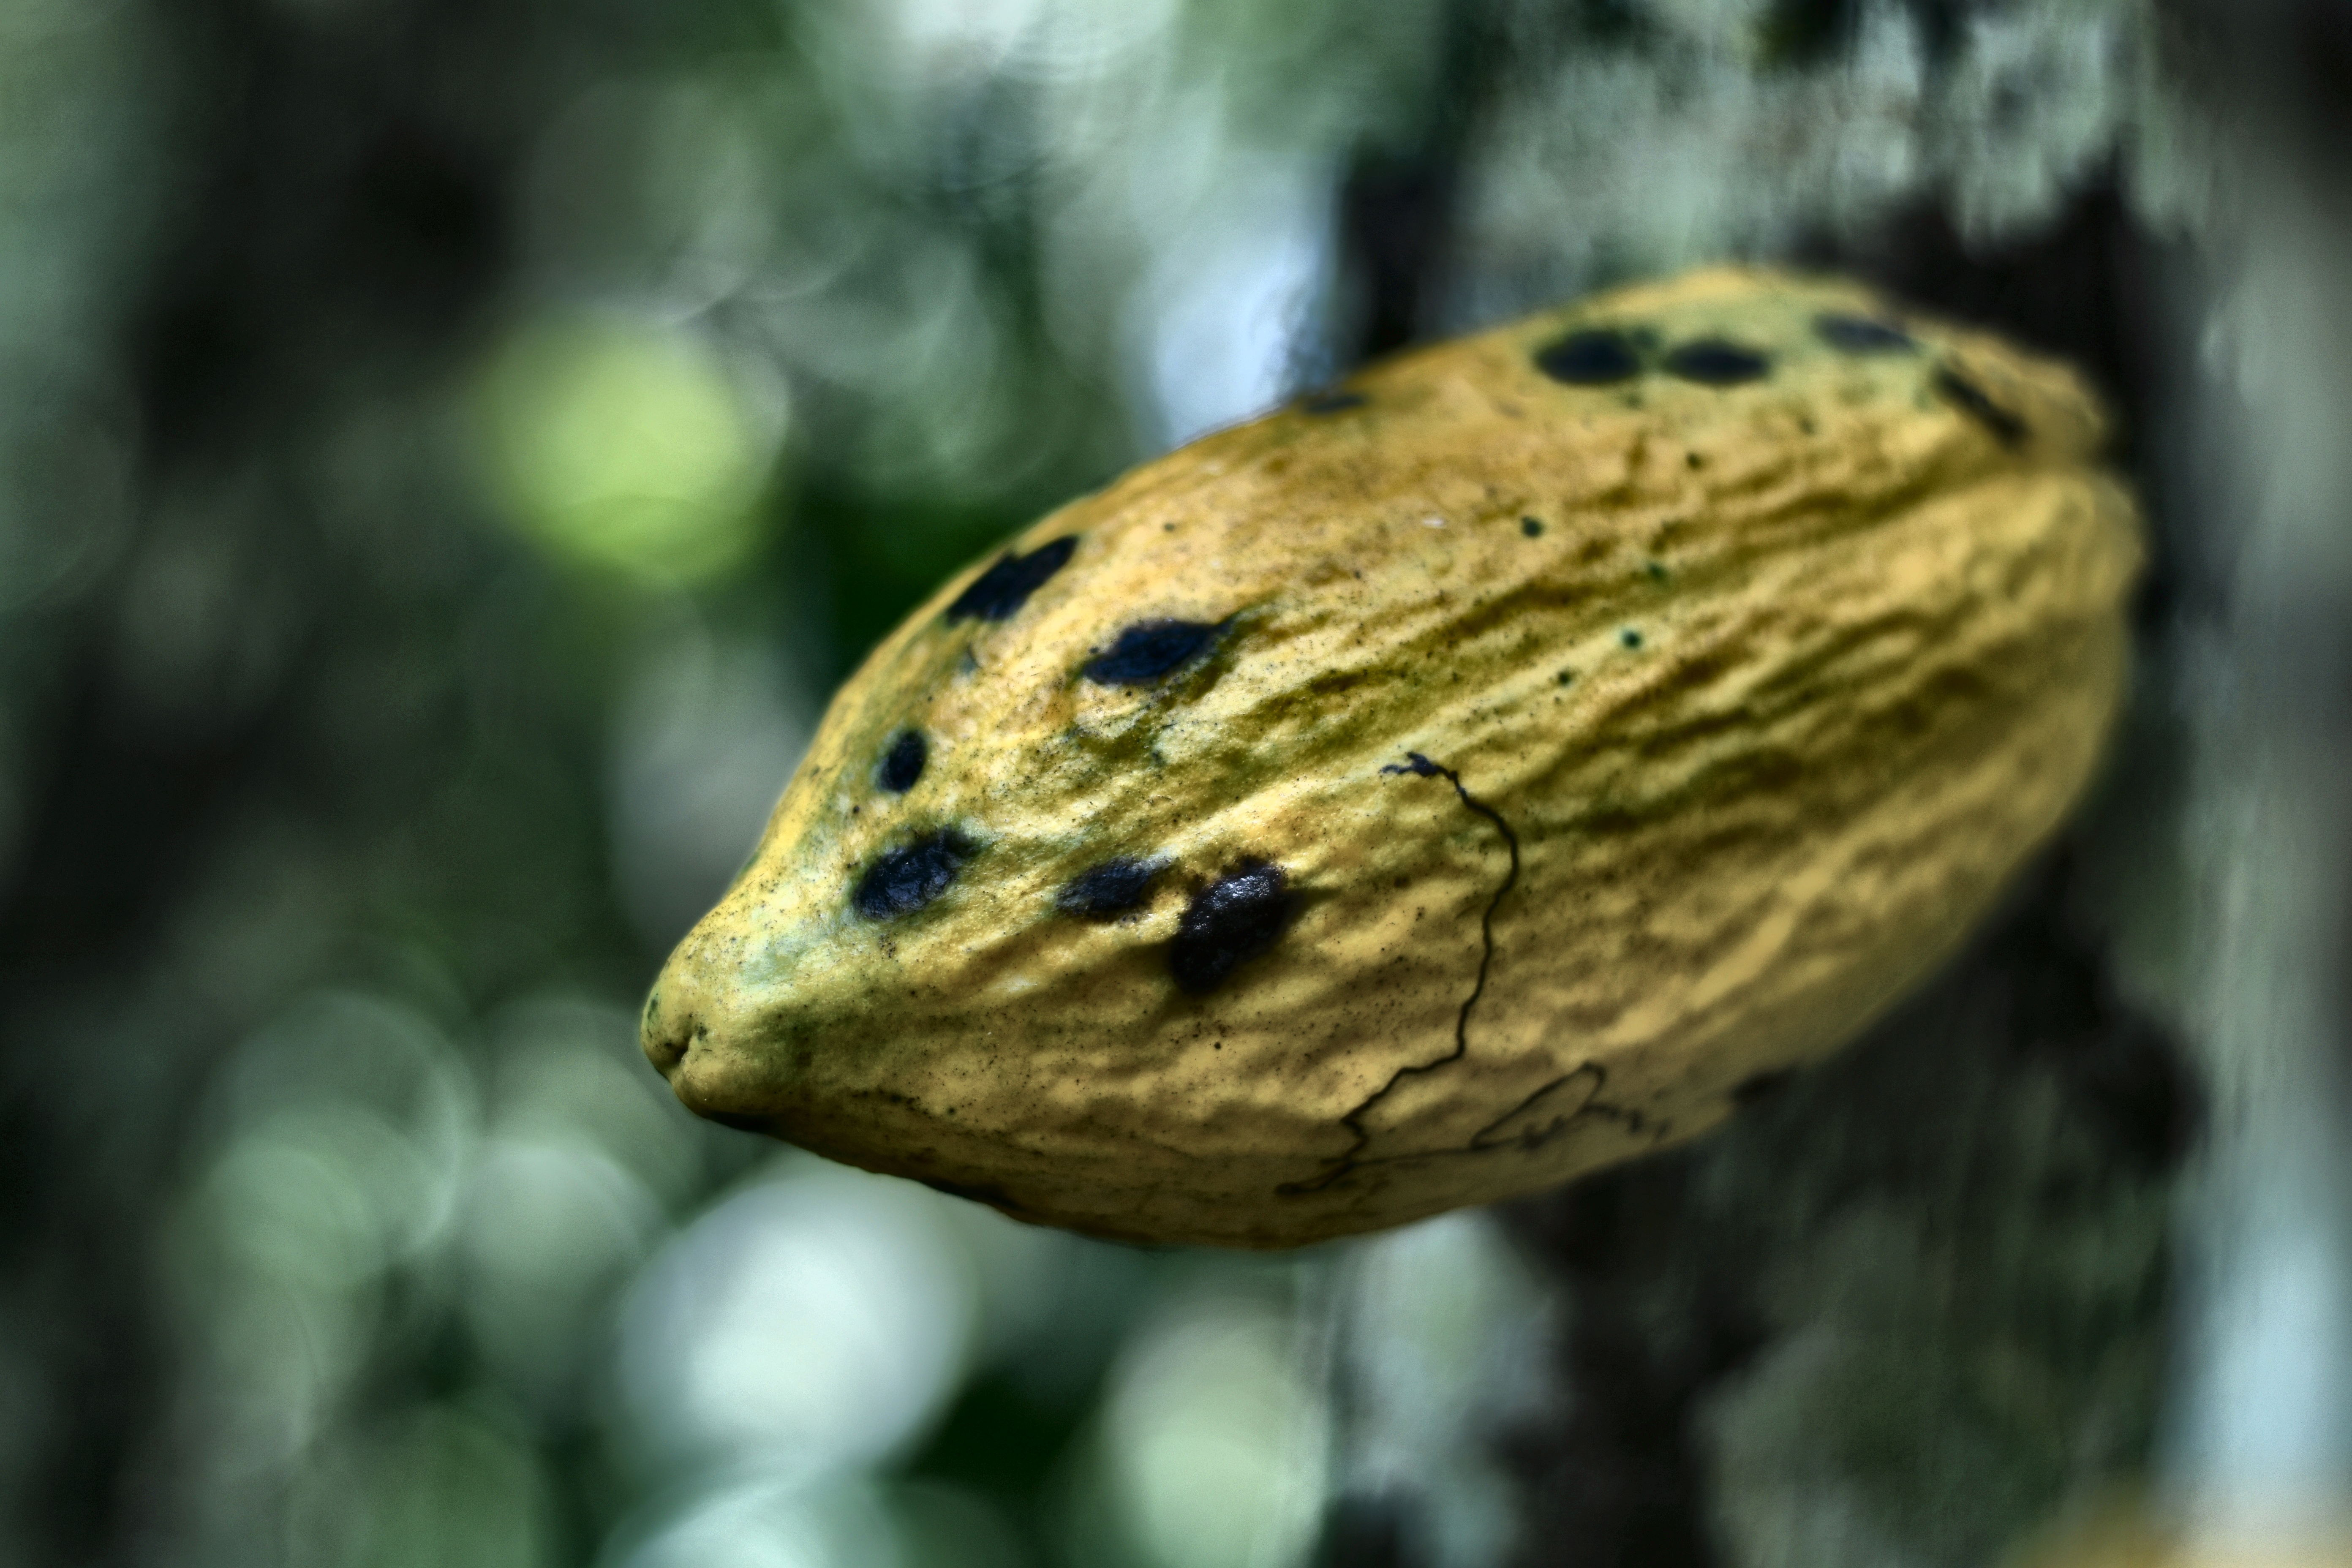
Maturity: mature
Variety: Angoleta